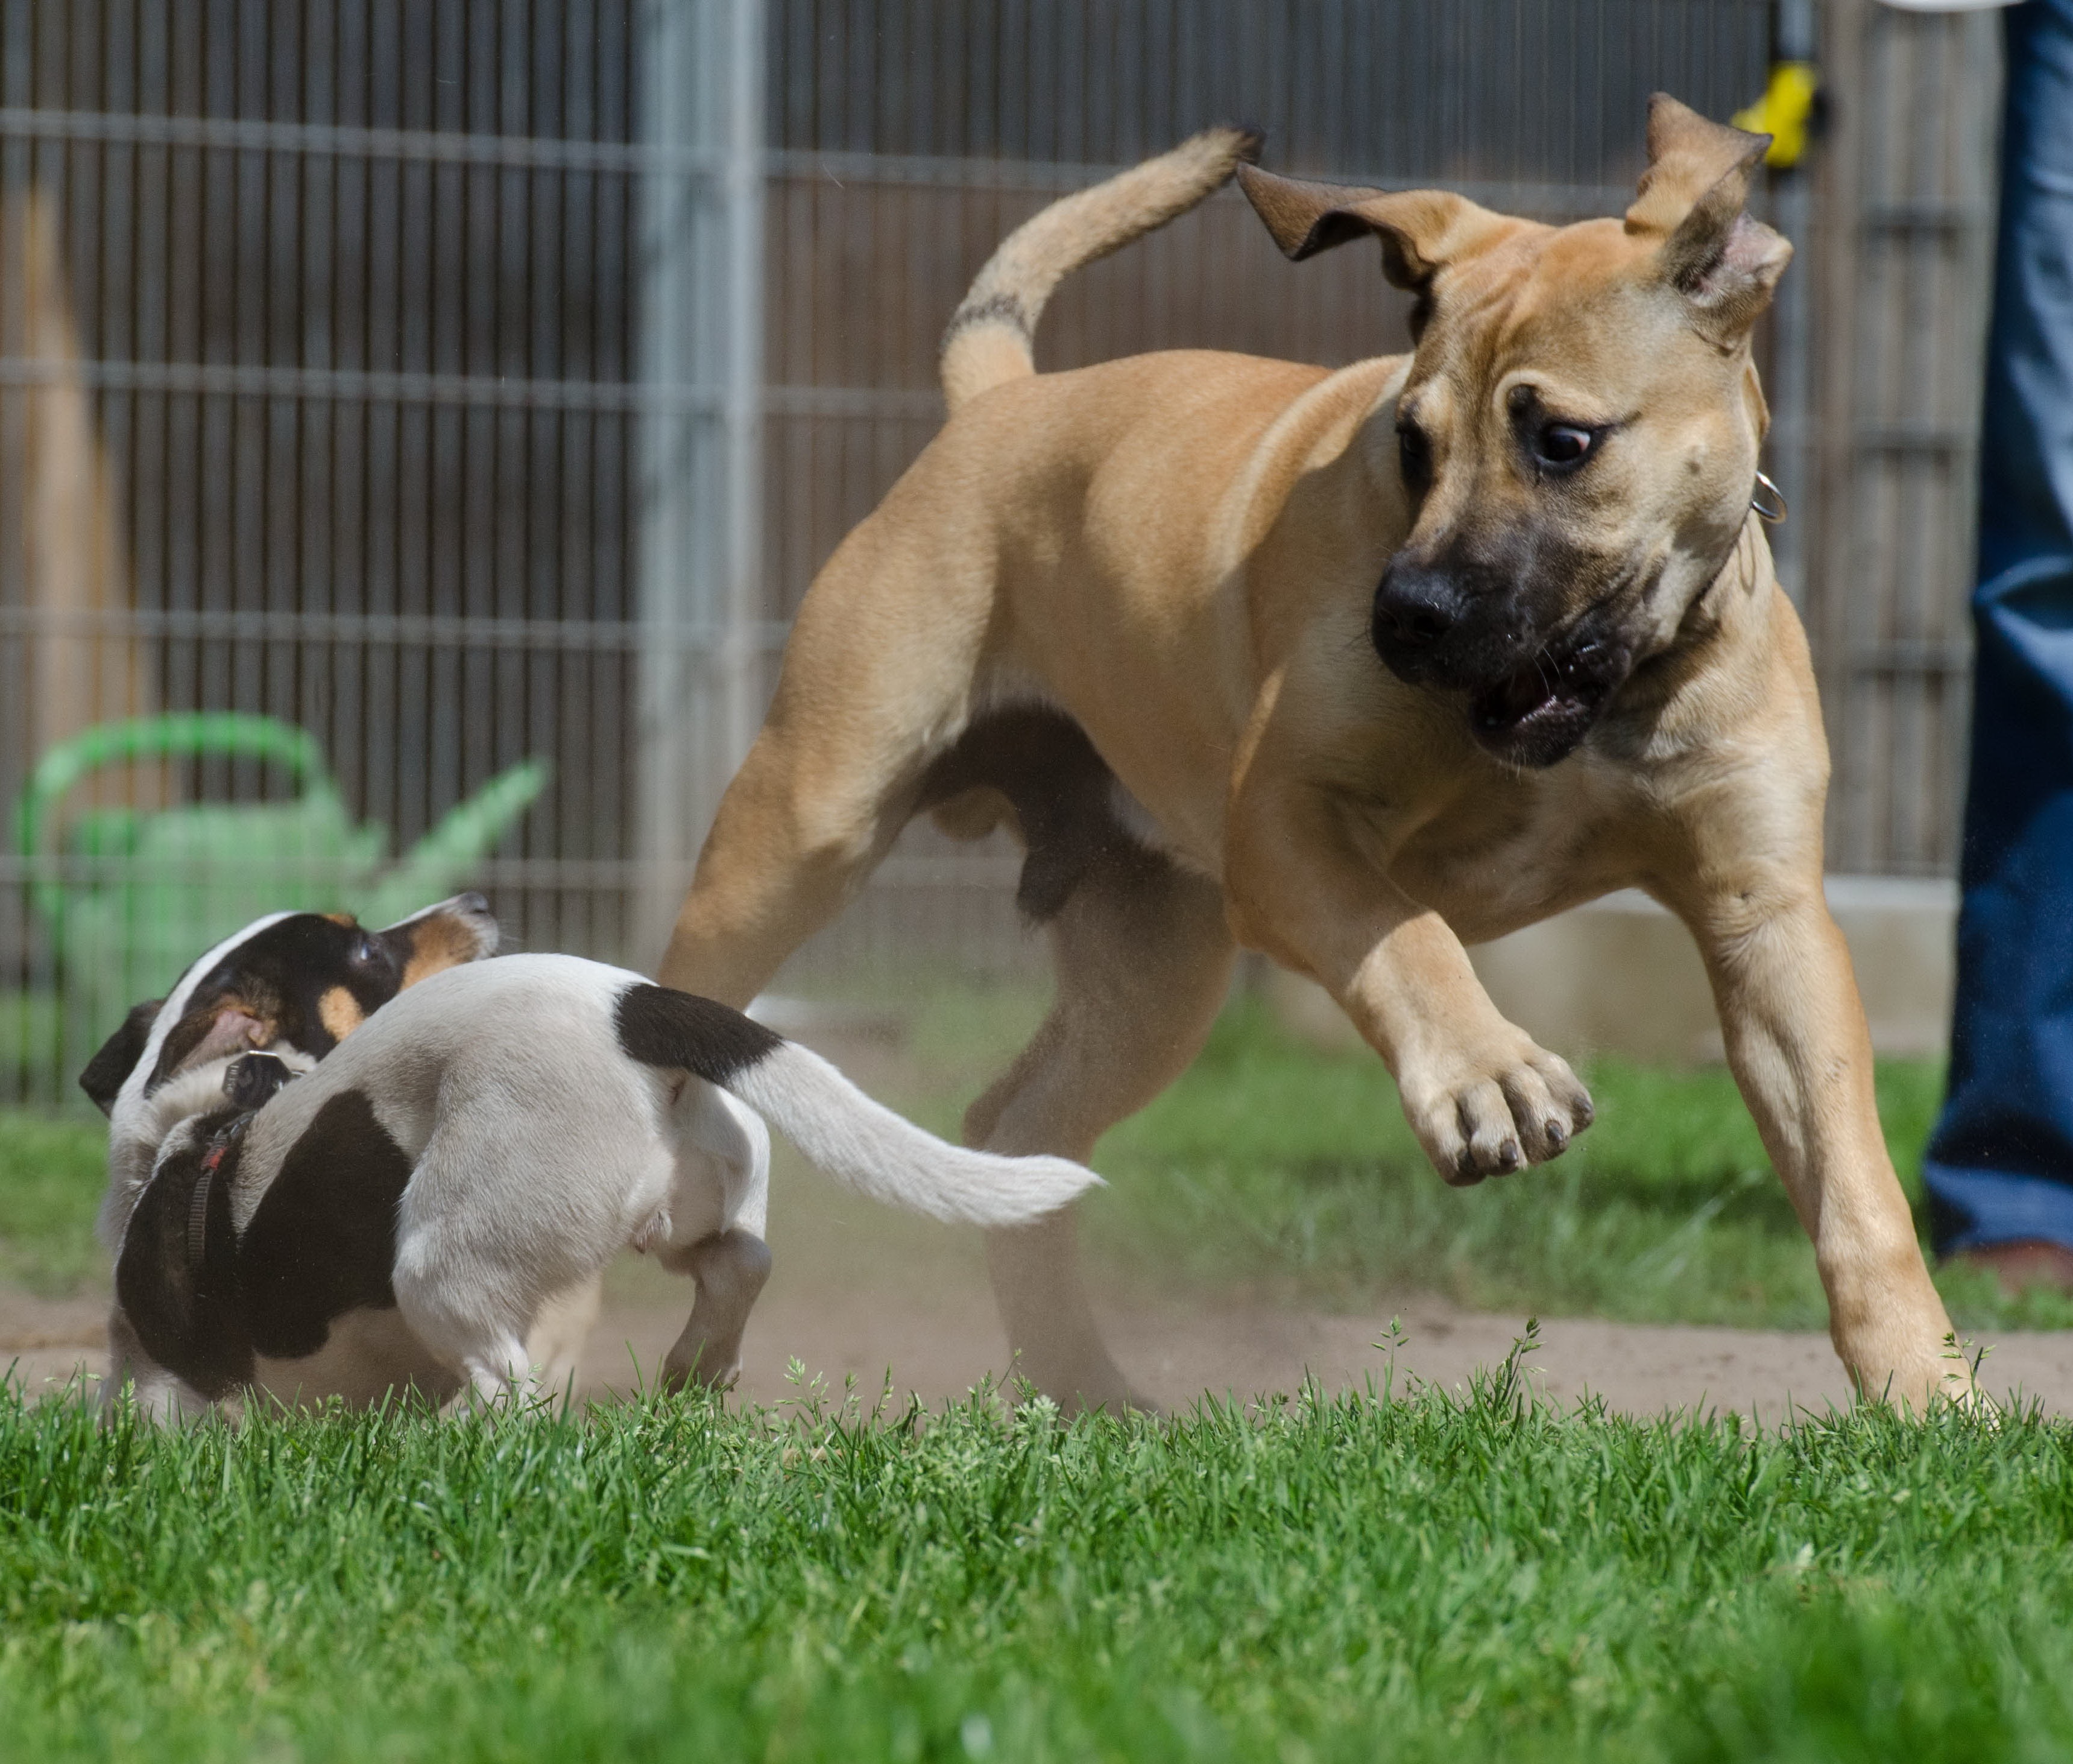
dog, mammal, vertebrate, funny, dog breed, terrier, puppies, big and small, jack russel terrier, playing dogs, boerboel, young dogs, dog like mammal, puppy group, dog breed group, dog crossbreeds, african farmers dog